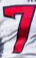
Number: 7